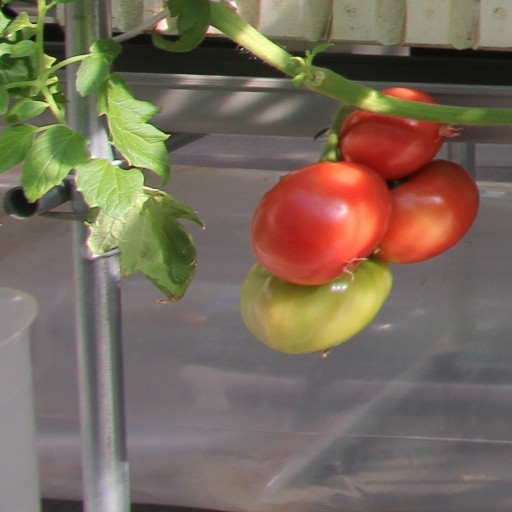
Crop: tomato